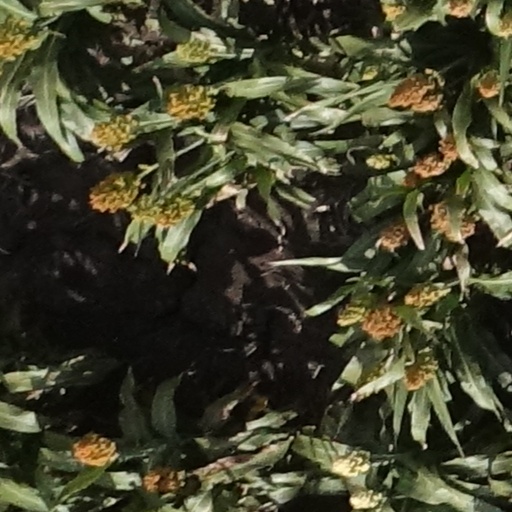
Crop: sorghum